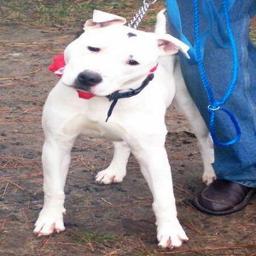
Animal: dogs